Business jet

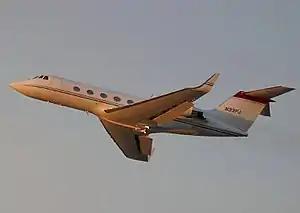
The first large, long-range jet was the Grumman Gulfstream II in 1966.

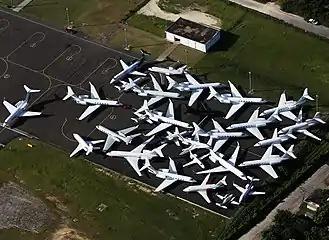
The apron at Anguilla Wallblake Airport clogged with business jets

The MTOW British Aerospace 125 first flew on 13 August 1962 as the de Havilland DH.125, powered by two Armstrong Siddeley Viper turbojets. Its engines were replaced by Garrett TFE731s, then Pratt & Whitney Canada PW300 turbofans. Almost 1,700 aircraft of all variants, including the Hawker 800, were produced between 1962 and 2013.